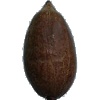
Label: Nut Pecan 1